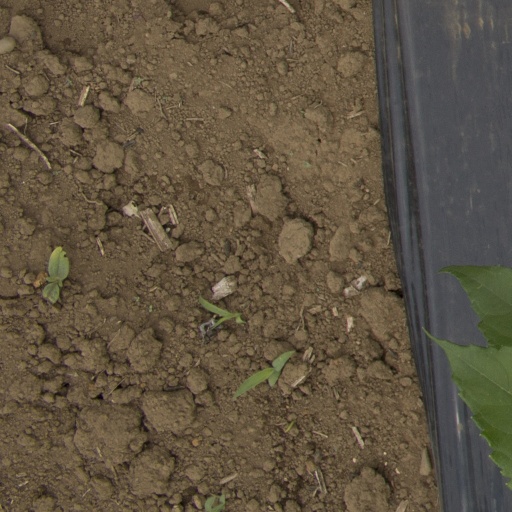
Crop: Jerusalem artichoke